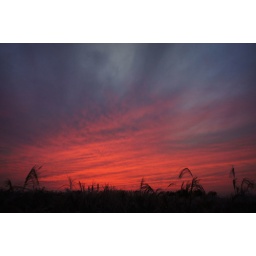
eulalia field under the red sky